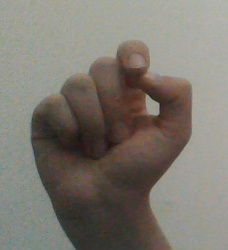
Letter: fa